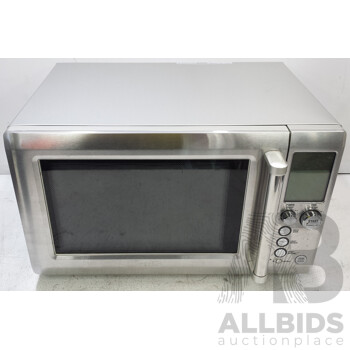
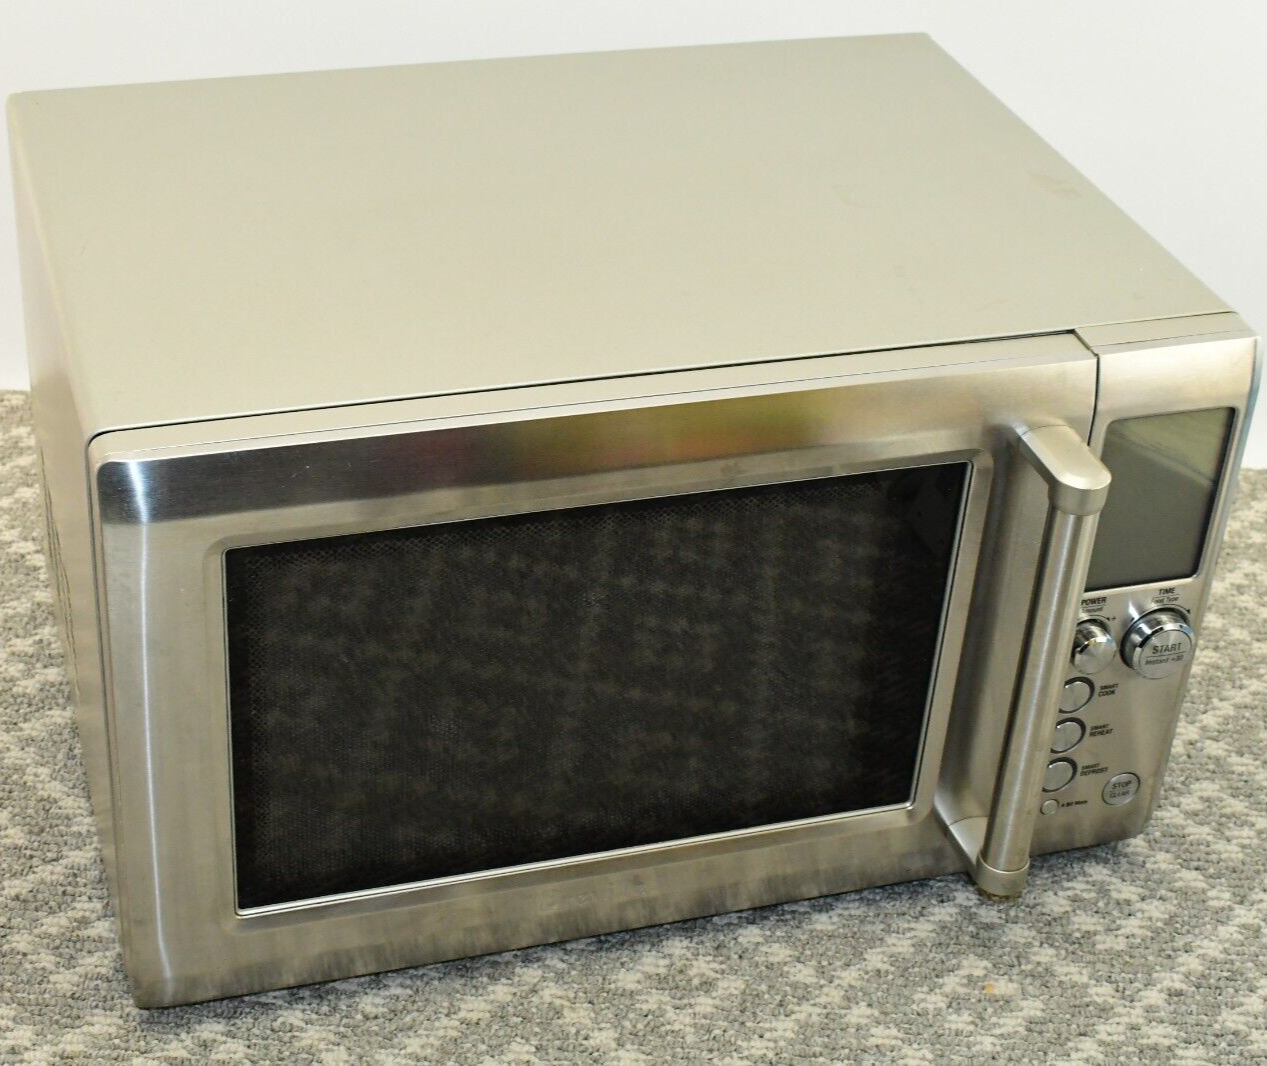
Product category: misc
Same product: yes